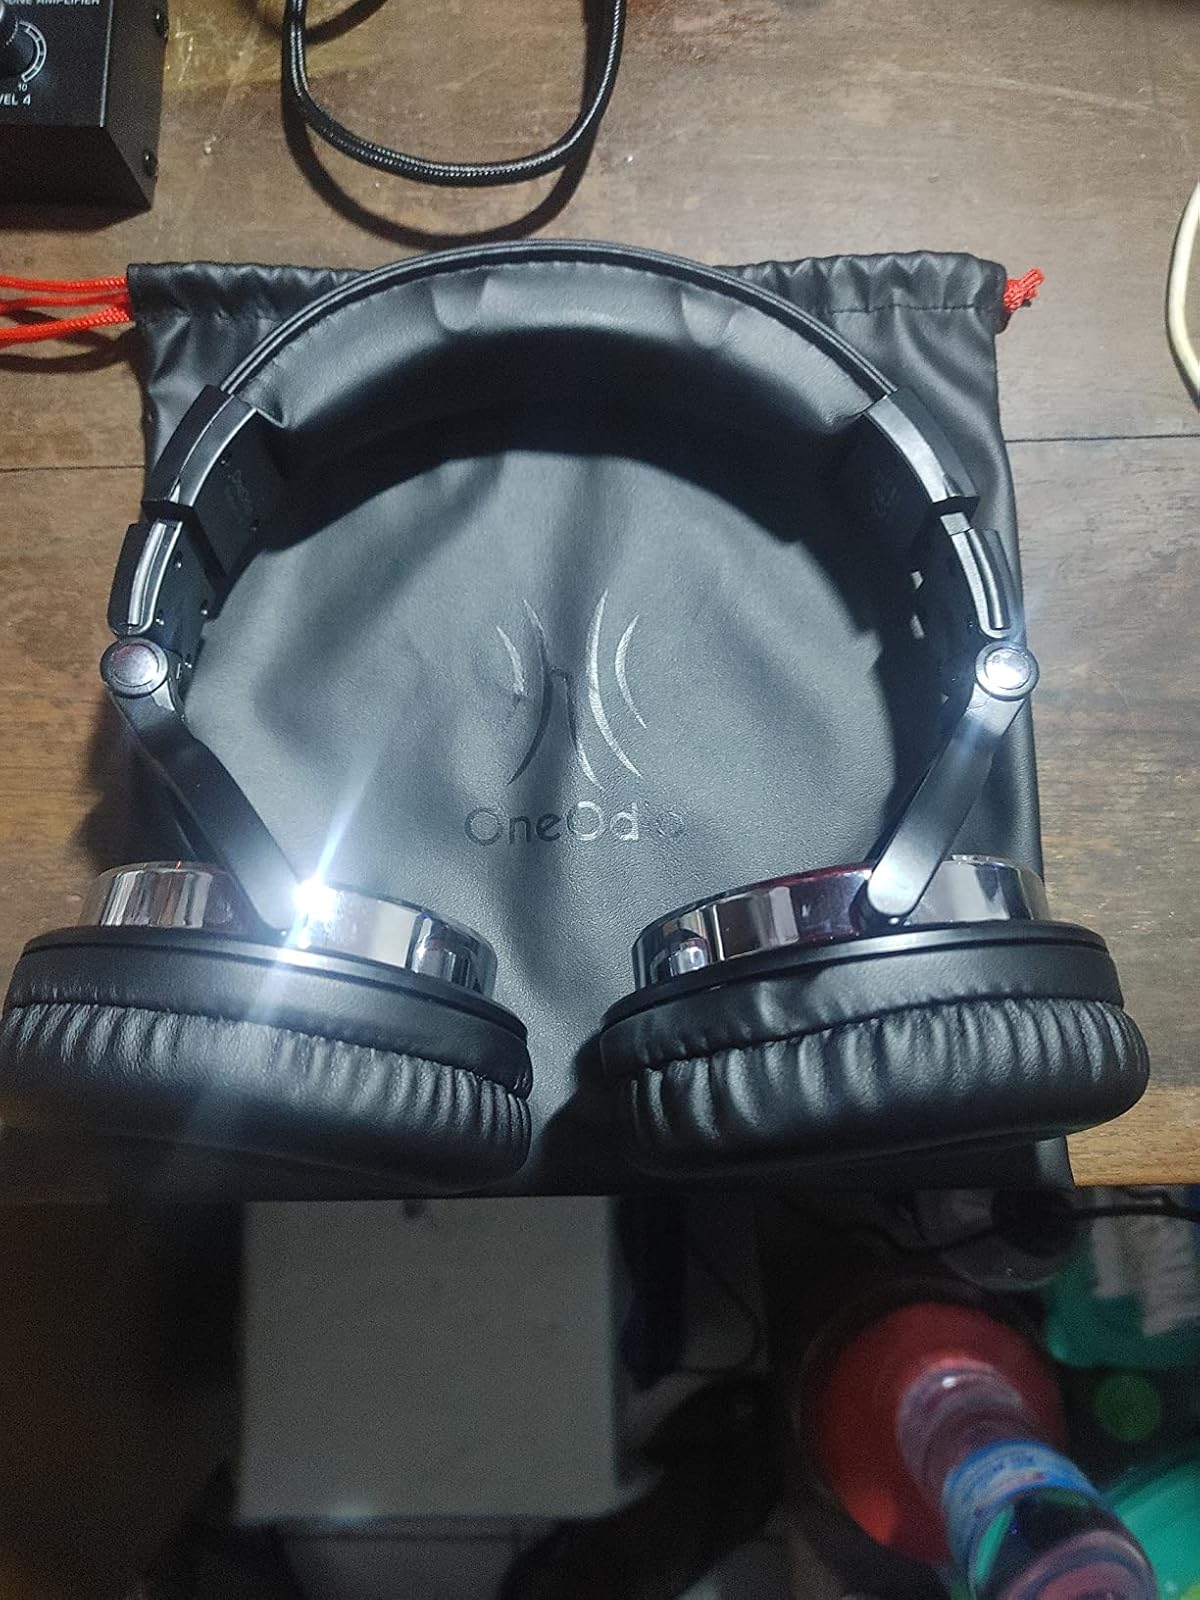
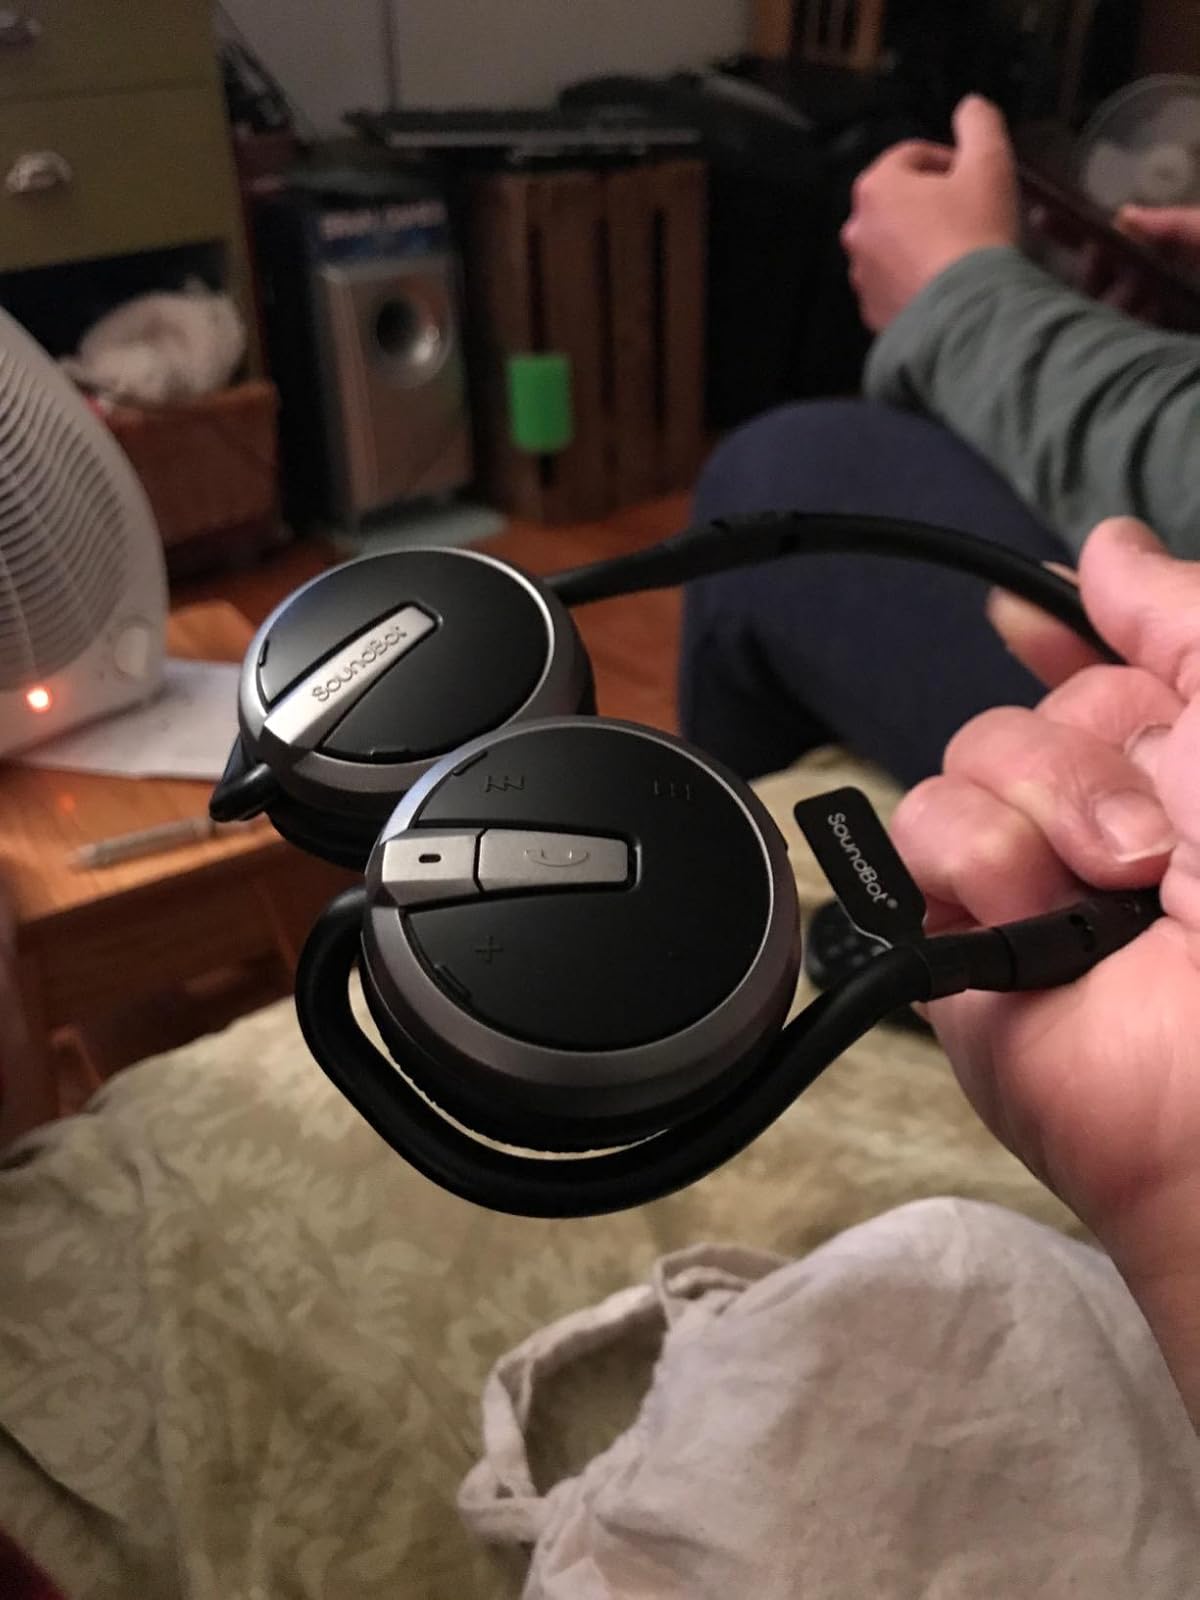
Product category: headphones
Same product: no